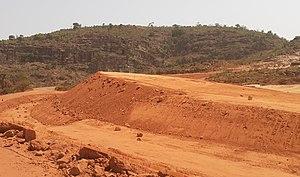
Route conakry Coyah This is an image with the theme ""Africa on the Move or Transport"" from: Guinea"
La Guinée, en forme longue la république de Guinée, est un pays d’Afrique de l'Ouest. Riche en ressources naturelles, elle est surnommée le « château d'eau de l'Afrique » et possède le tiers des réserves mondiales de bauxite, elle est surnommée le « scandale géologique ». Elle prend son indépendance de la France le 2 octobre 1958, ce qui en fait le premier pays de l'Afrique française subsaharienne à le faire.
Coyah est une ville de la République de Guinée, située à environ cinquante kilomètres de la capitale Conakry. C'est le chef-lieu de la préfecture homonyme.